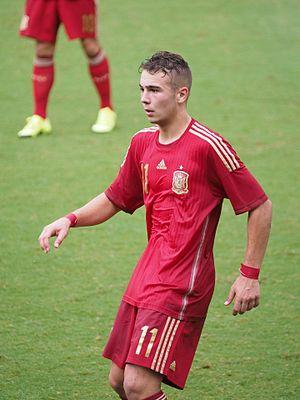
Javier Ontiveros, né le 9 septembre 1997 à Marbella en Espagne, est un footballeur espagnol qui évolue au poste d'ailier gauche au Villarreal CF.